The World Without Us

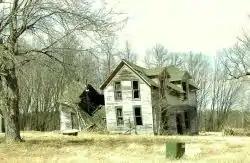
An abandoned house in a state of collapse

Weisman explains that a common house would begin to fall apart as water eventually leaks into the roof around the flashings, erodes the wood and rusts the nails, leading to sagging walls and eventual collapse. After 500 years, all that would be left would be aluminum dishwasher parts, stainless steel cookware, and plastic handles. The longest-lasting evidence on Earth of a human presence would be radioactive materials, ceramics, bronze statues, and Mount Rushmore. In space, the Pioneer plaques, the Voyager Golden Record, and radio waves would outlast the Earth itself.